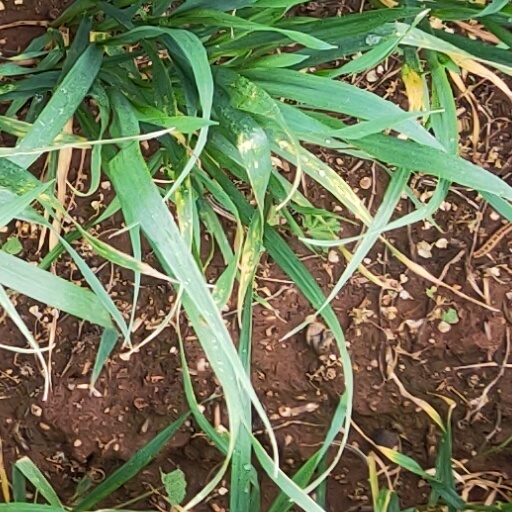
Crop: wheat